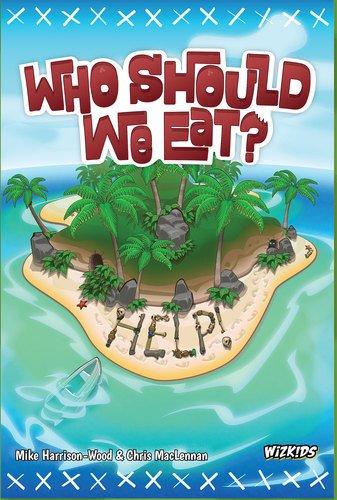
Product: WizKids Who Should We Eat? Board Games
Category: Toys & Games | Games & Accessories | Board Games
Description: A lighthearted social game about plane crash survivors trying to get off an island.
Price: $24.46
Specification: ProductDimensions:5x1.5x6.8inches|ItemWeight:1pounds|ShippingWeight:1.65pounds(Viewshippingratesandpolicies)|DomesticShipping:ItemcanbeshippedwithinU.S.|InternationalShipping:ThisitemcanbeshippedtoselectcountriesoutsideoftheU.S.LearnMore|ASIN:B073RQYNKP|Itemmodelnumber:72231|Manufacturerrecommendedage:14yearsandup